New Clark City Aquatic Center

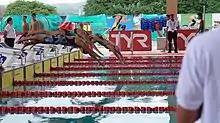
Swimmers competing at the 2019 Philippine Swimming National Open.

The aquatics center can be used for swimming and other water sports. The training pool while intended as a practice venue for athletes participating in international tournaments could also be used to hold local competitions. The Philippine Swimming National Open was held from August 31 to September 3, 2019 as the first event. The facility hosted the aquatics events, including water polo, as part of the 2019 Southeast Asian Games. and it is also set to host the 11th Asian Age Group Championships from February 26 to March, 9 2024.